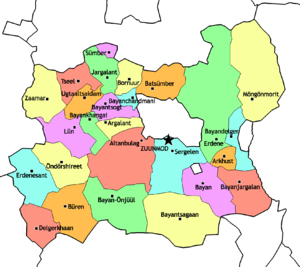
Un sum ou soum est une division administrative de deuxième niveau en Mongolie, après l'aïmag. Ce type de subdivision semble avoir été formalisé sous le régime des ligues et bannières de la Dynastie Qing, des Mandchous qui contrôlaient la Chine incluant la Mongolie et Touva. En Mongolie-Intérieure, on utilise les translittérations Soum ou sumu.
L'aïmag de Töv est une des 21 provinces de Mongolie. Elle est située au centre du pays, autour de la municipalité capitale d'Oulan-Bator.